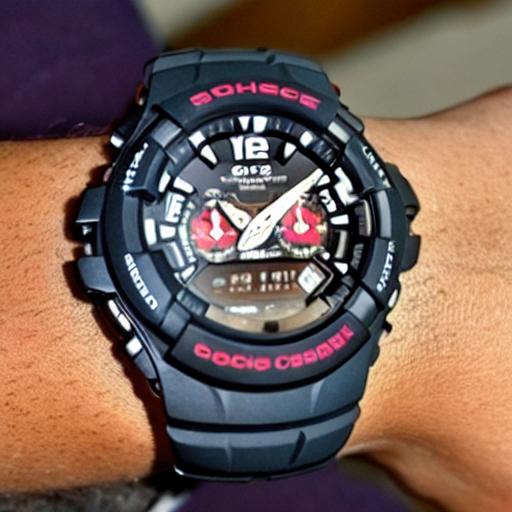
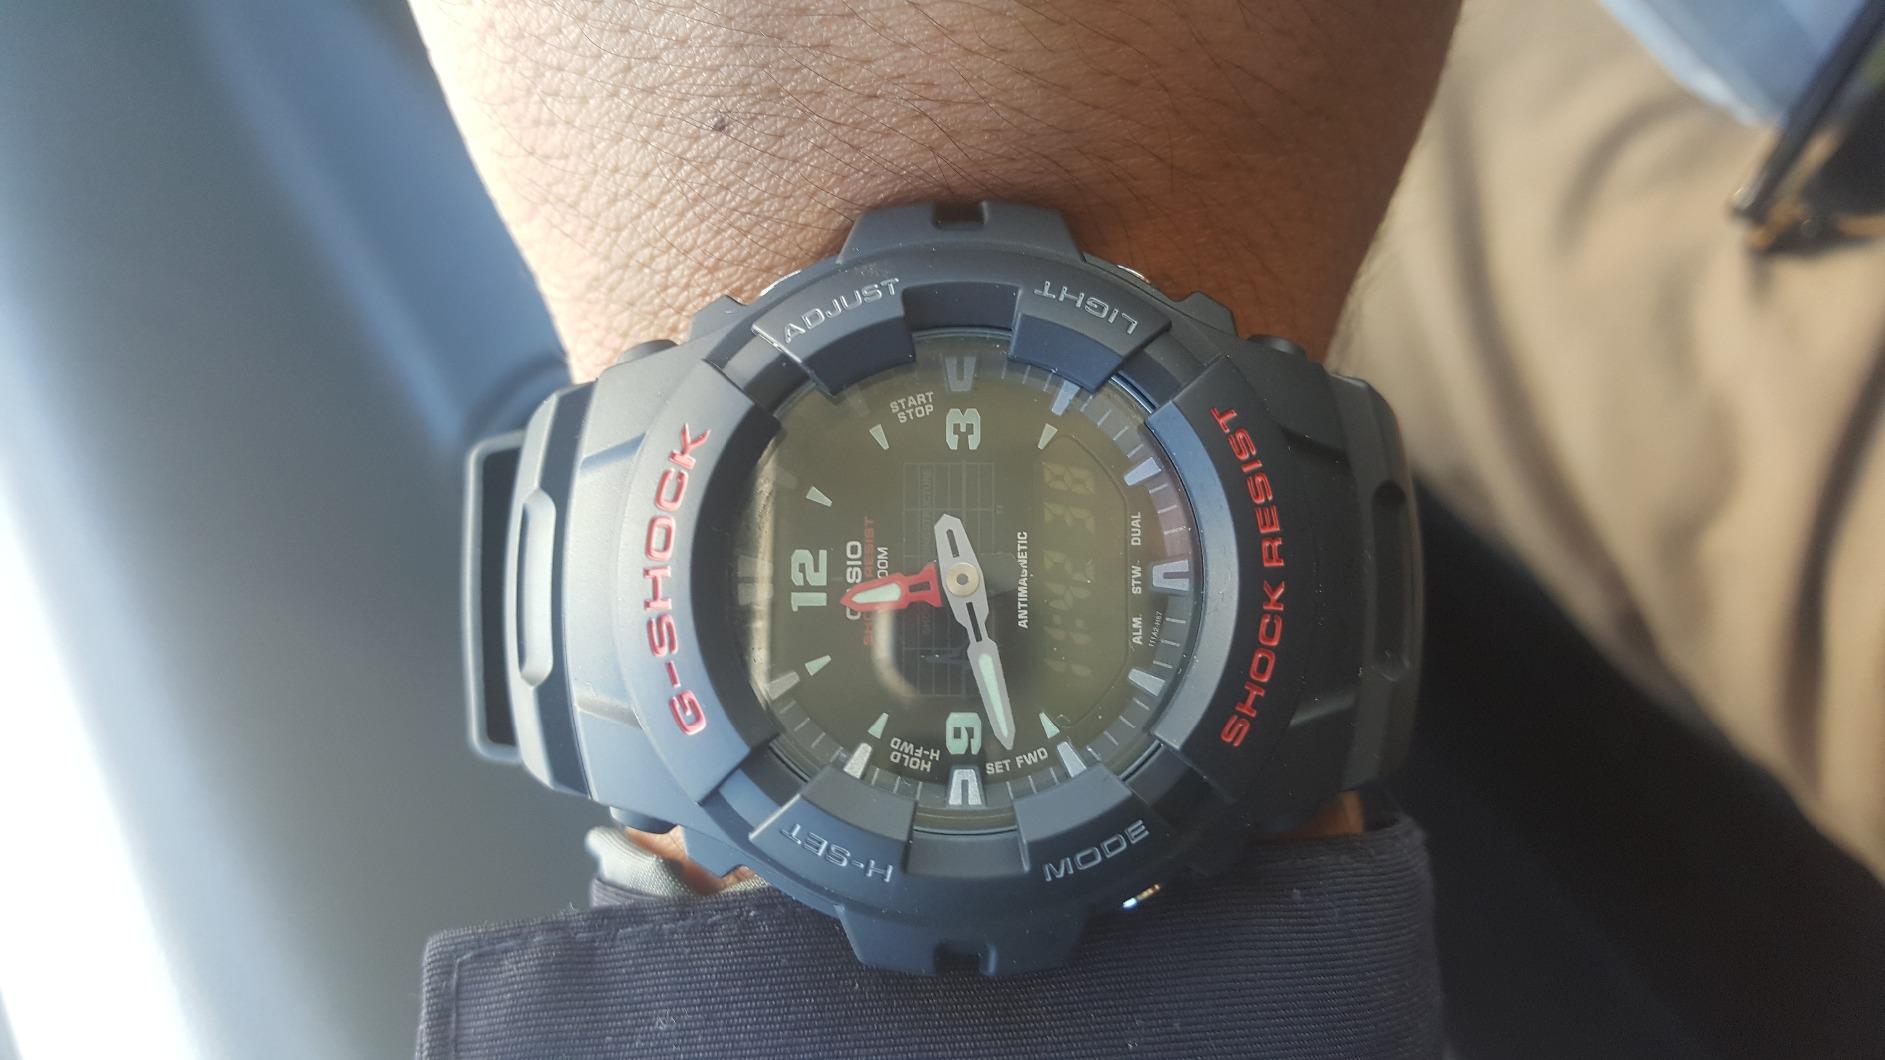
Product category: accessories_watch
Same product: no